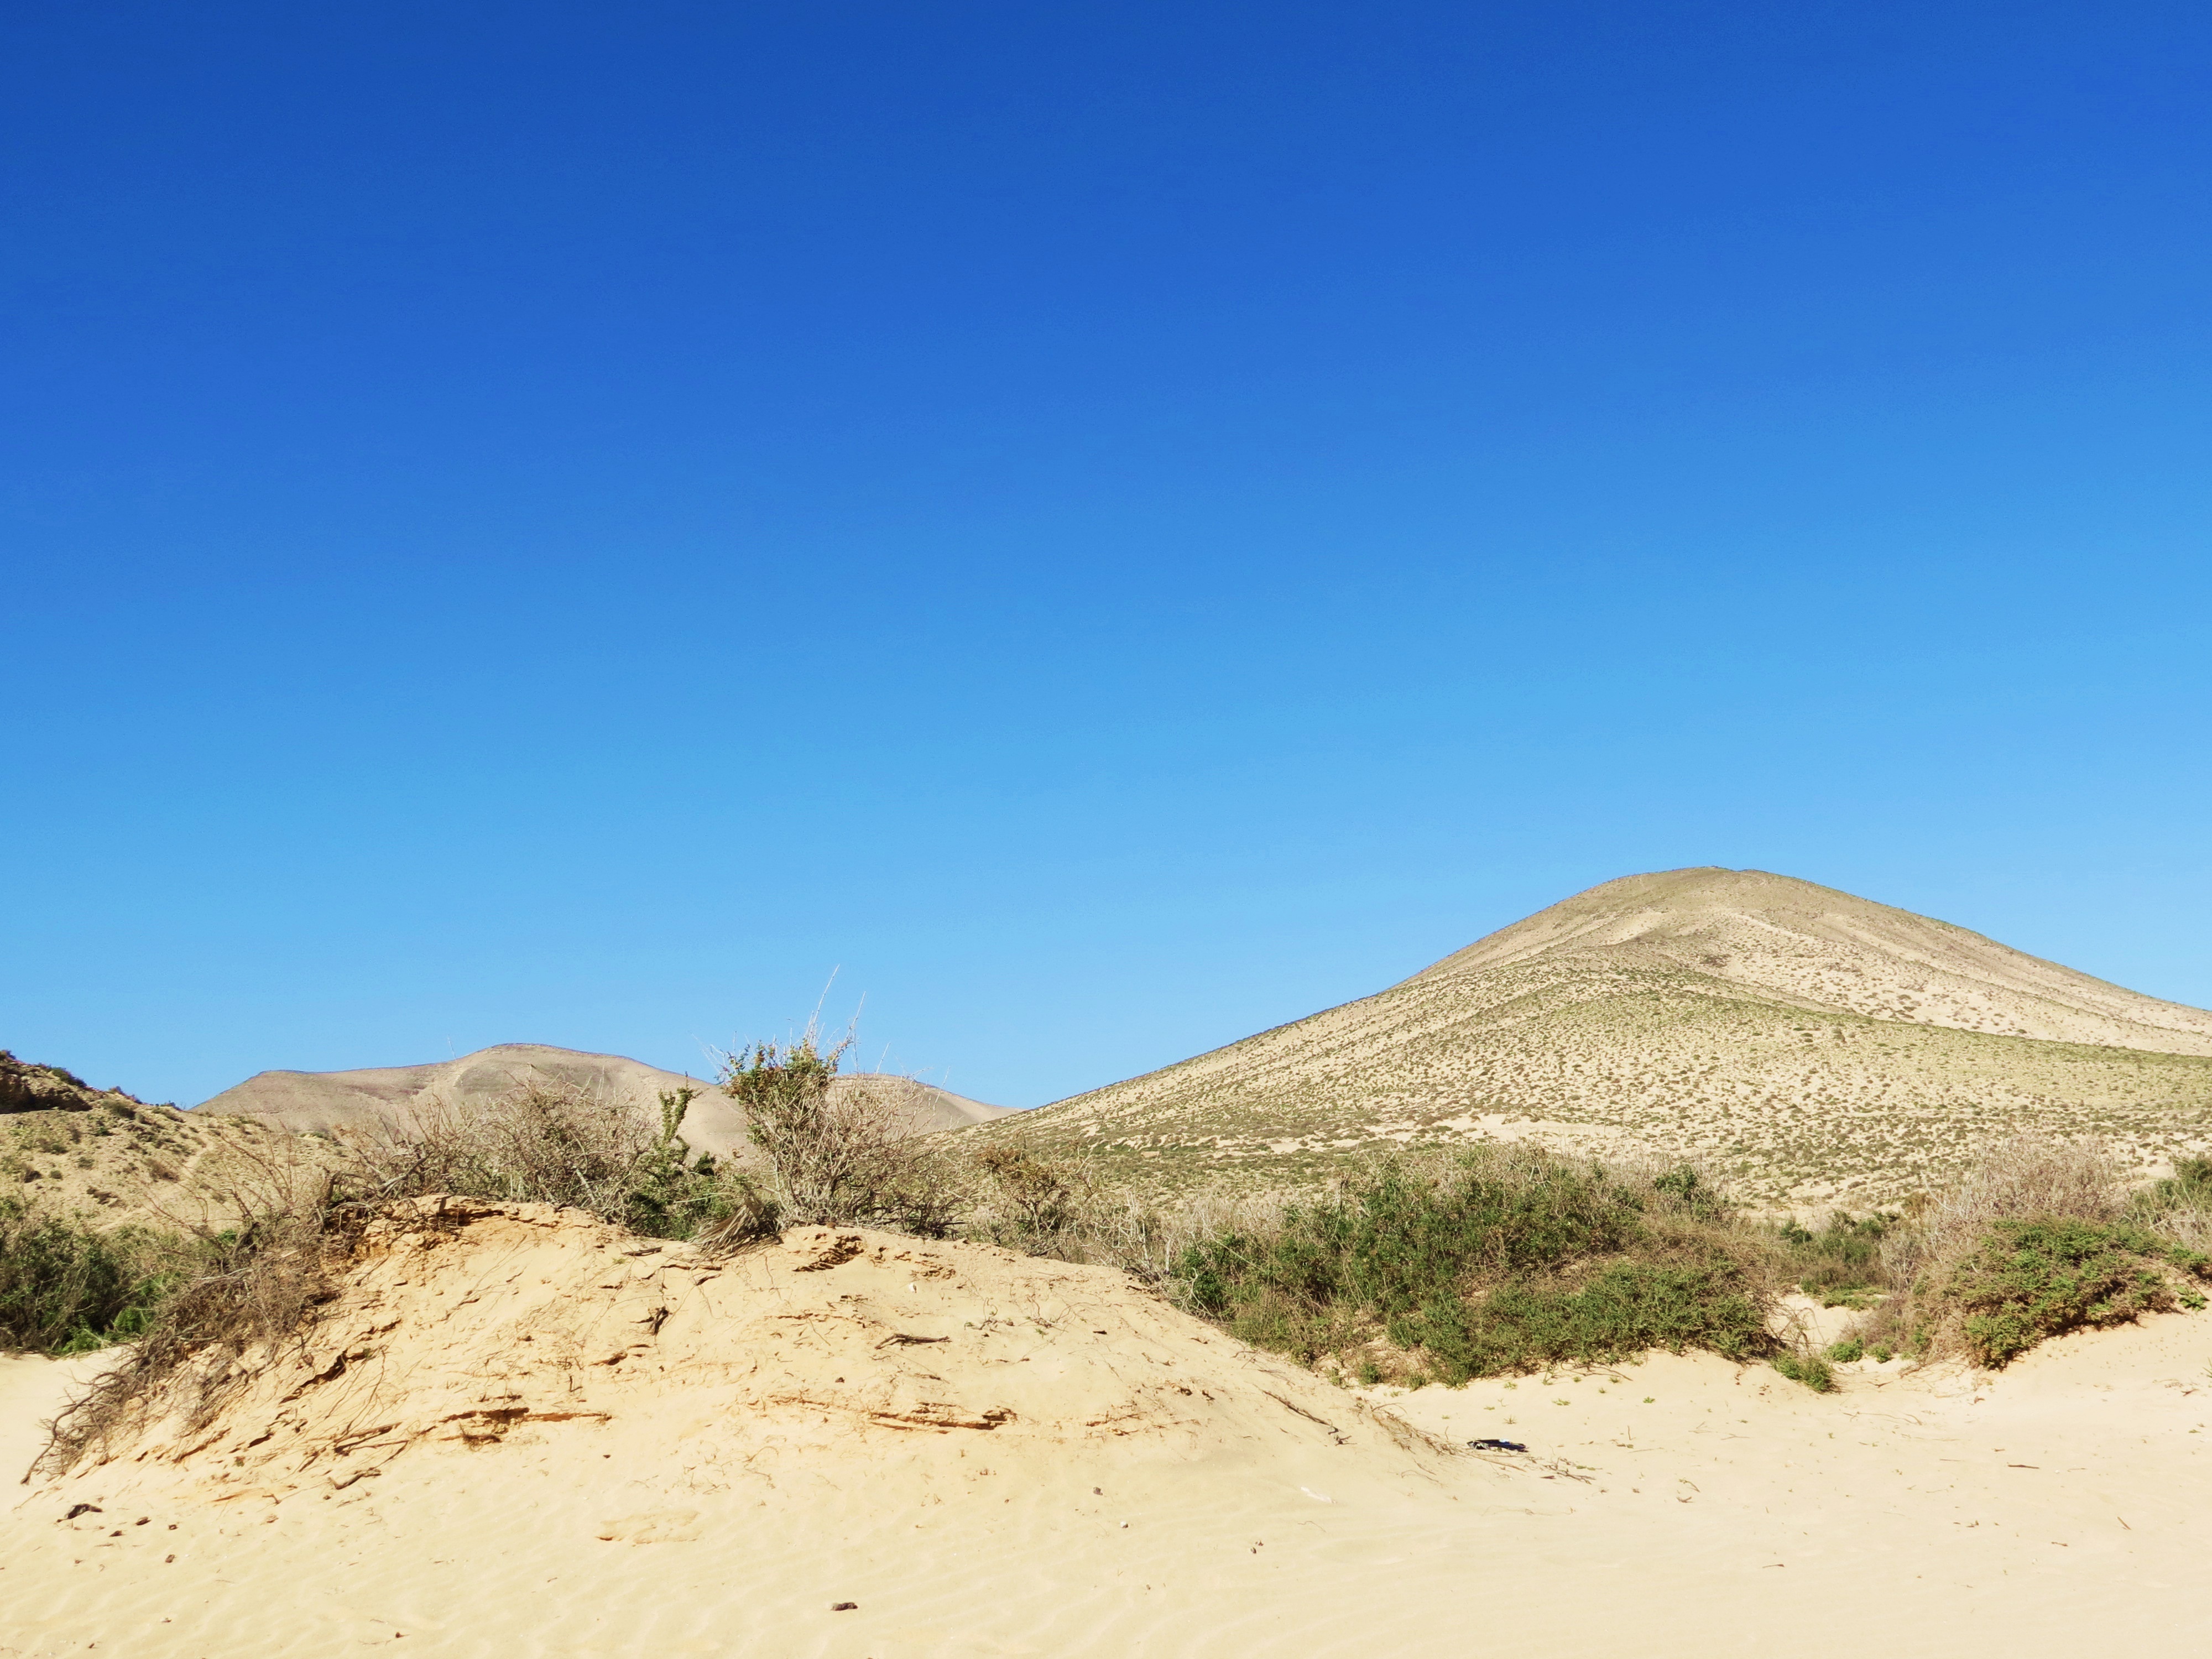
beach, landscape, sand, mountain, sky, hill, desert, dune, soil, blue, plain, grassland, badlands, plateau, habitat, ecosystem, fuerteventura, wadi, steppe, canary islands, landform, erg, natural environment, geographical feature, aeolian landform